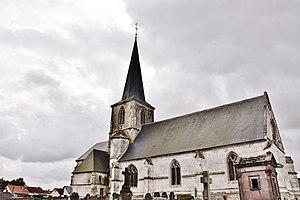
église St Martin
Beuzeville-la-Grenier est une commune française située dans le département de la Seine-Maritime en région Normandie.